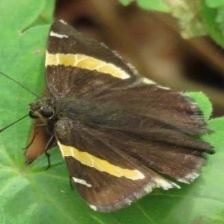
Species: GOLD BANDED